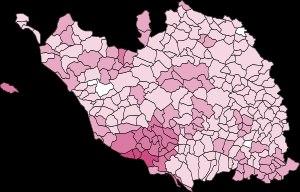
Dans la Vendée, l’histoire du découpage intercommunal se constitue de différentes étapes entre la mise en place des premières formes intercommunales à la fin du XIXᵉ siècle et l’émergence, entre les années 1990 et 2000, de nouvelles structures : les établissements publics de coopération intercommunale à fiscalité propre.